Saint Joseph of the Lake Church and Cemetery

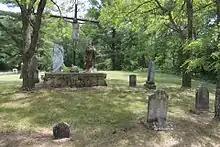
Cemetery

Roman Catholic missionaries had settled in the area by 1875, serving both the Menominee and other white settlers. The cemetery for Roman Catholics and a burial ground for non-Roman Catholics were established soon after. Under the direction of Father Blase Krake, the church was constructed in the 1890s. The site would become a sanctuary for the Menominee to live their way of life. As the federal government of the United States began prohibiting many Native American tribes from speaking their traditional languages and performing their traditional ceremonies, the church allowed the Menominee to do such things on the property. It has been credited for allowing the Menominee way of life and traditions to be passed on to further generations.